Electoral division of Stuart

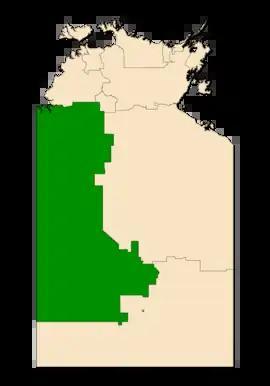
Stuart in the Northern Territory

Stuart was an electoral division of the Legislative Assembly in Australia's Northern Territory.